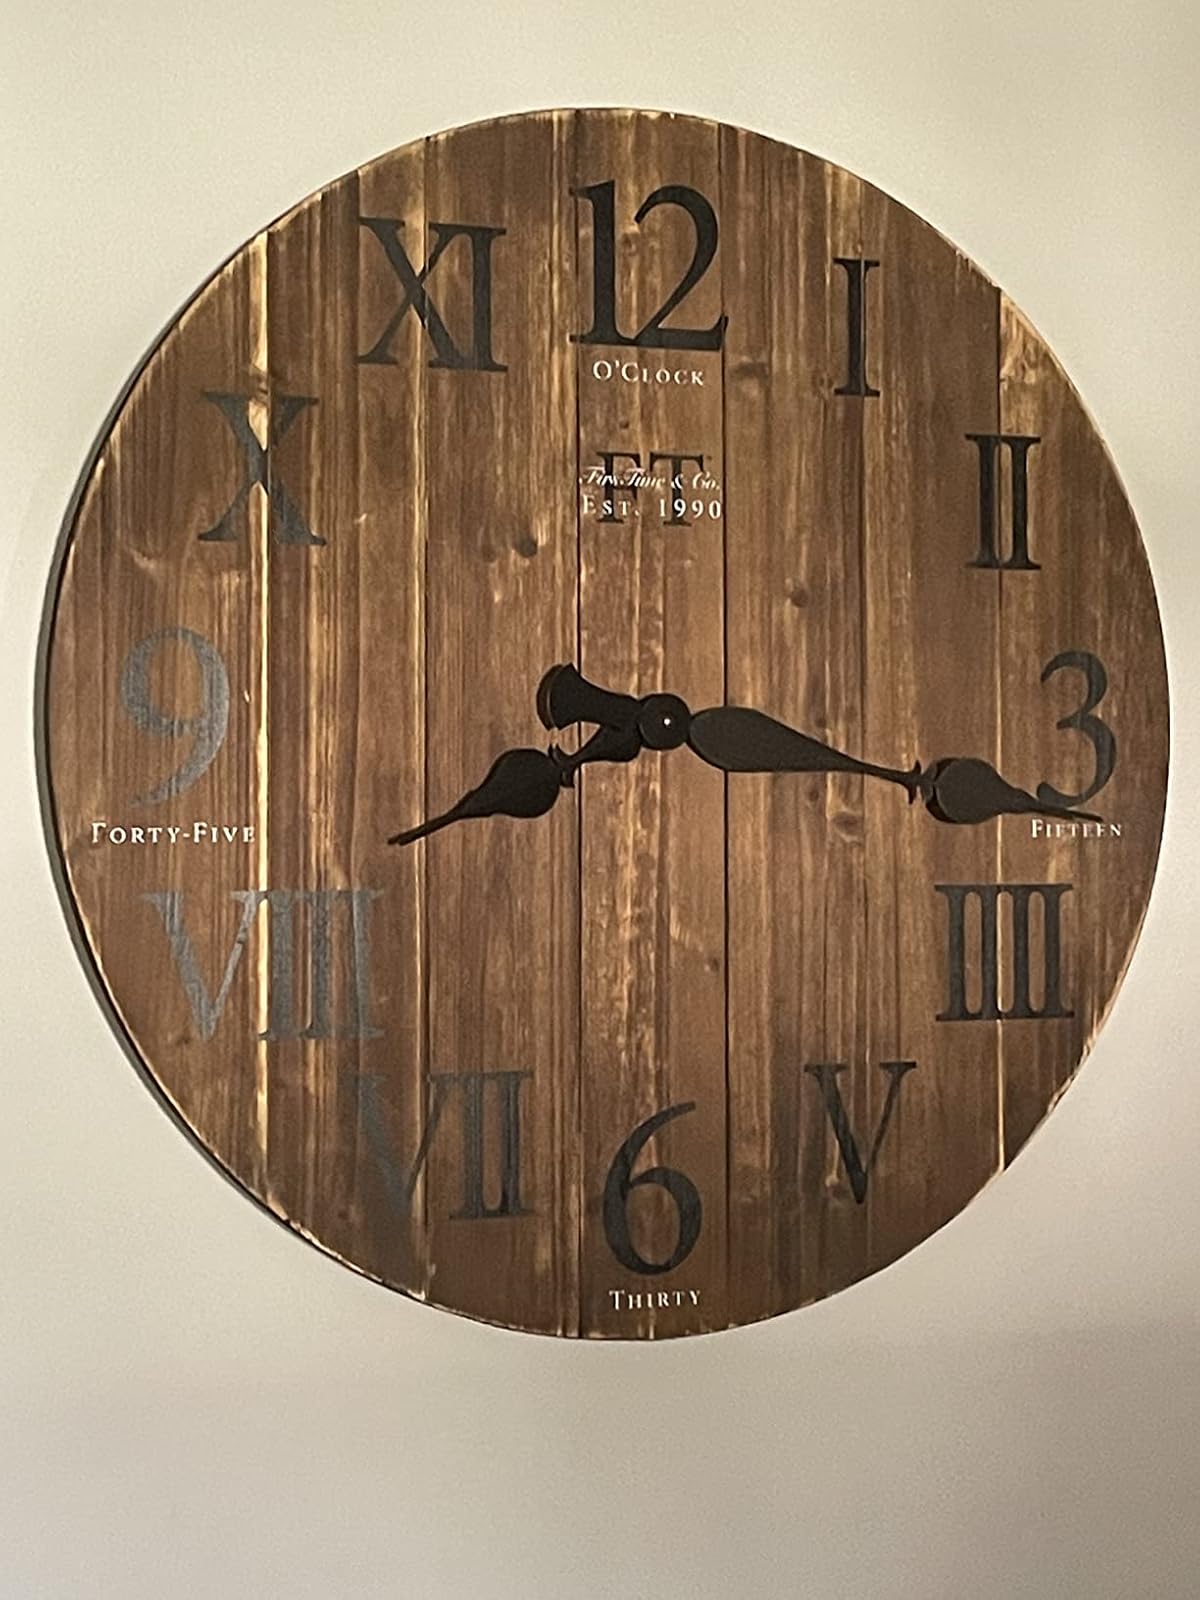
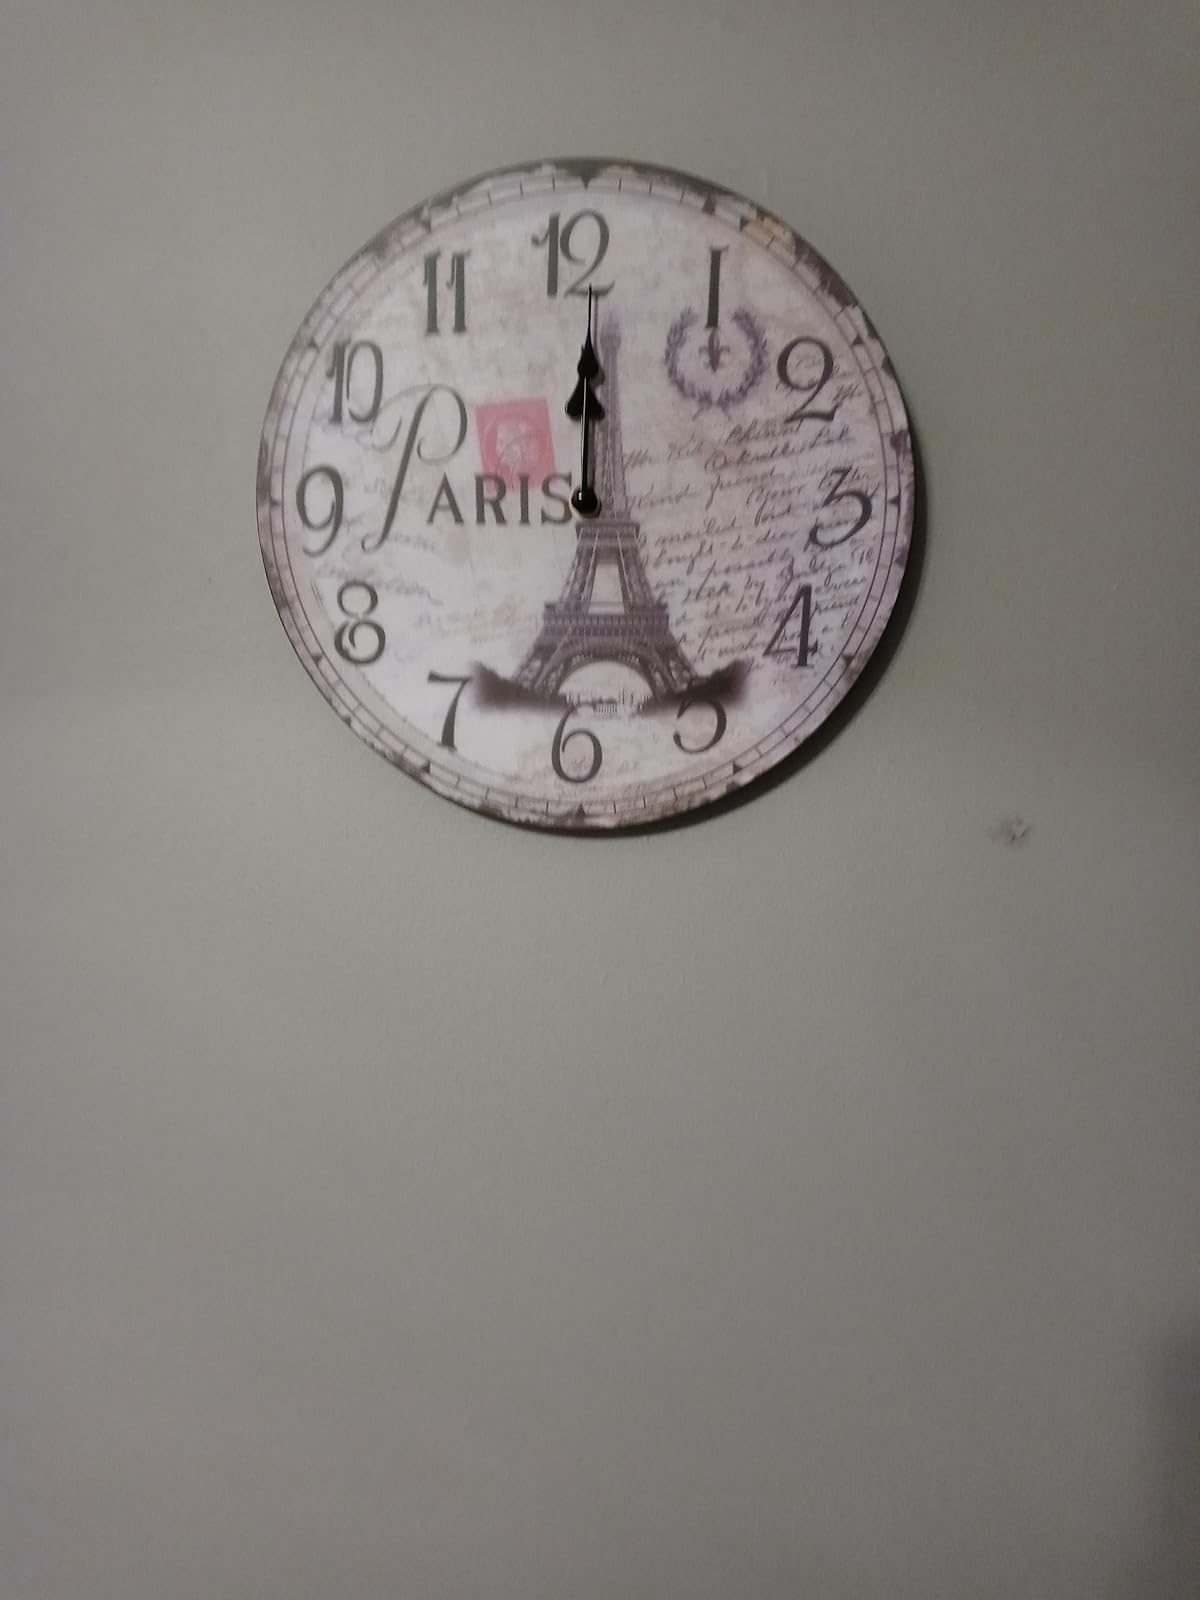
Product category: clock
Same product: no